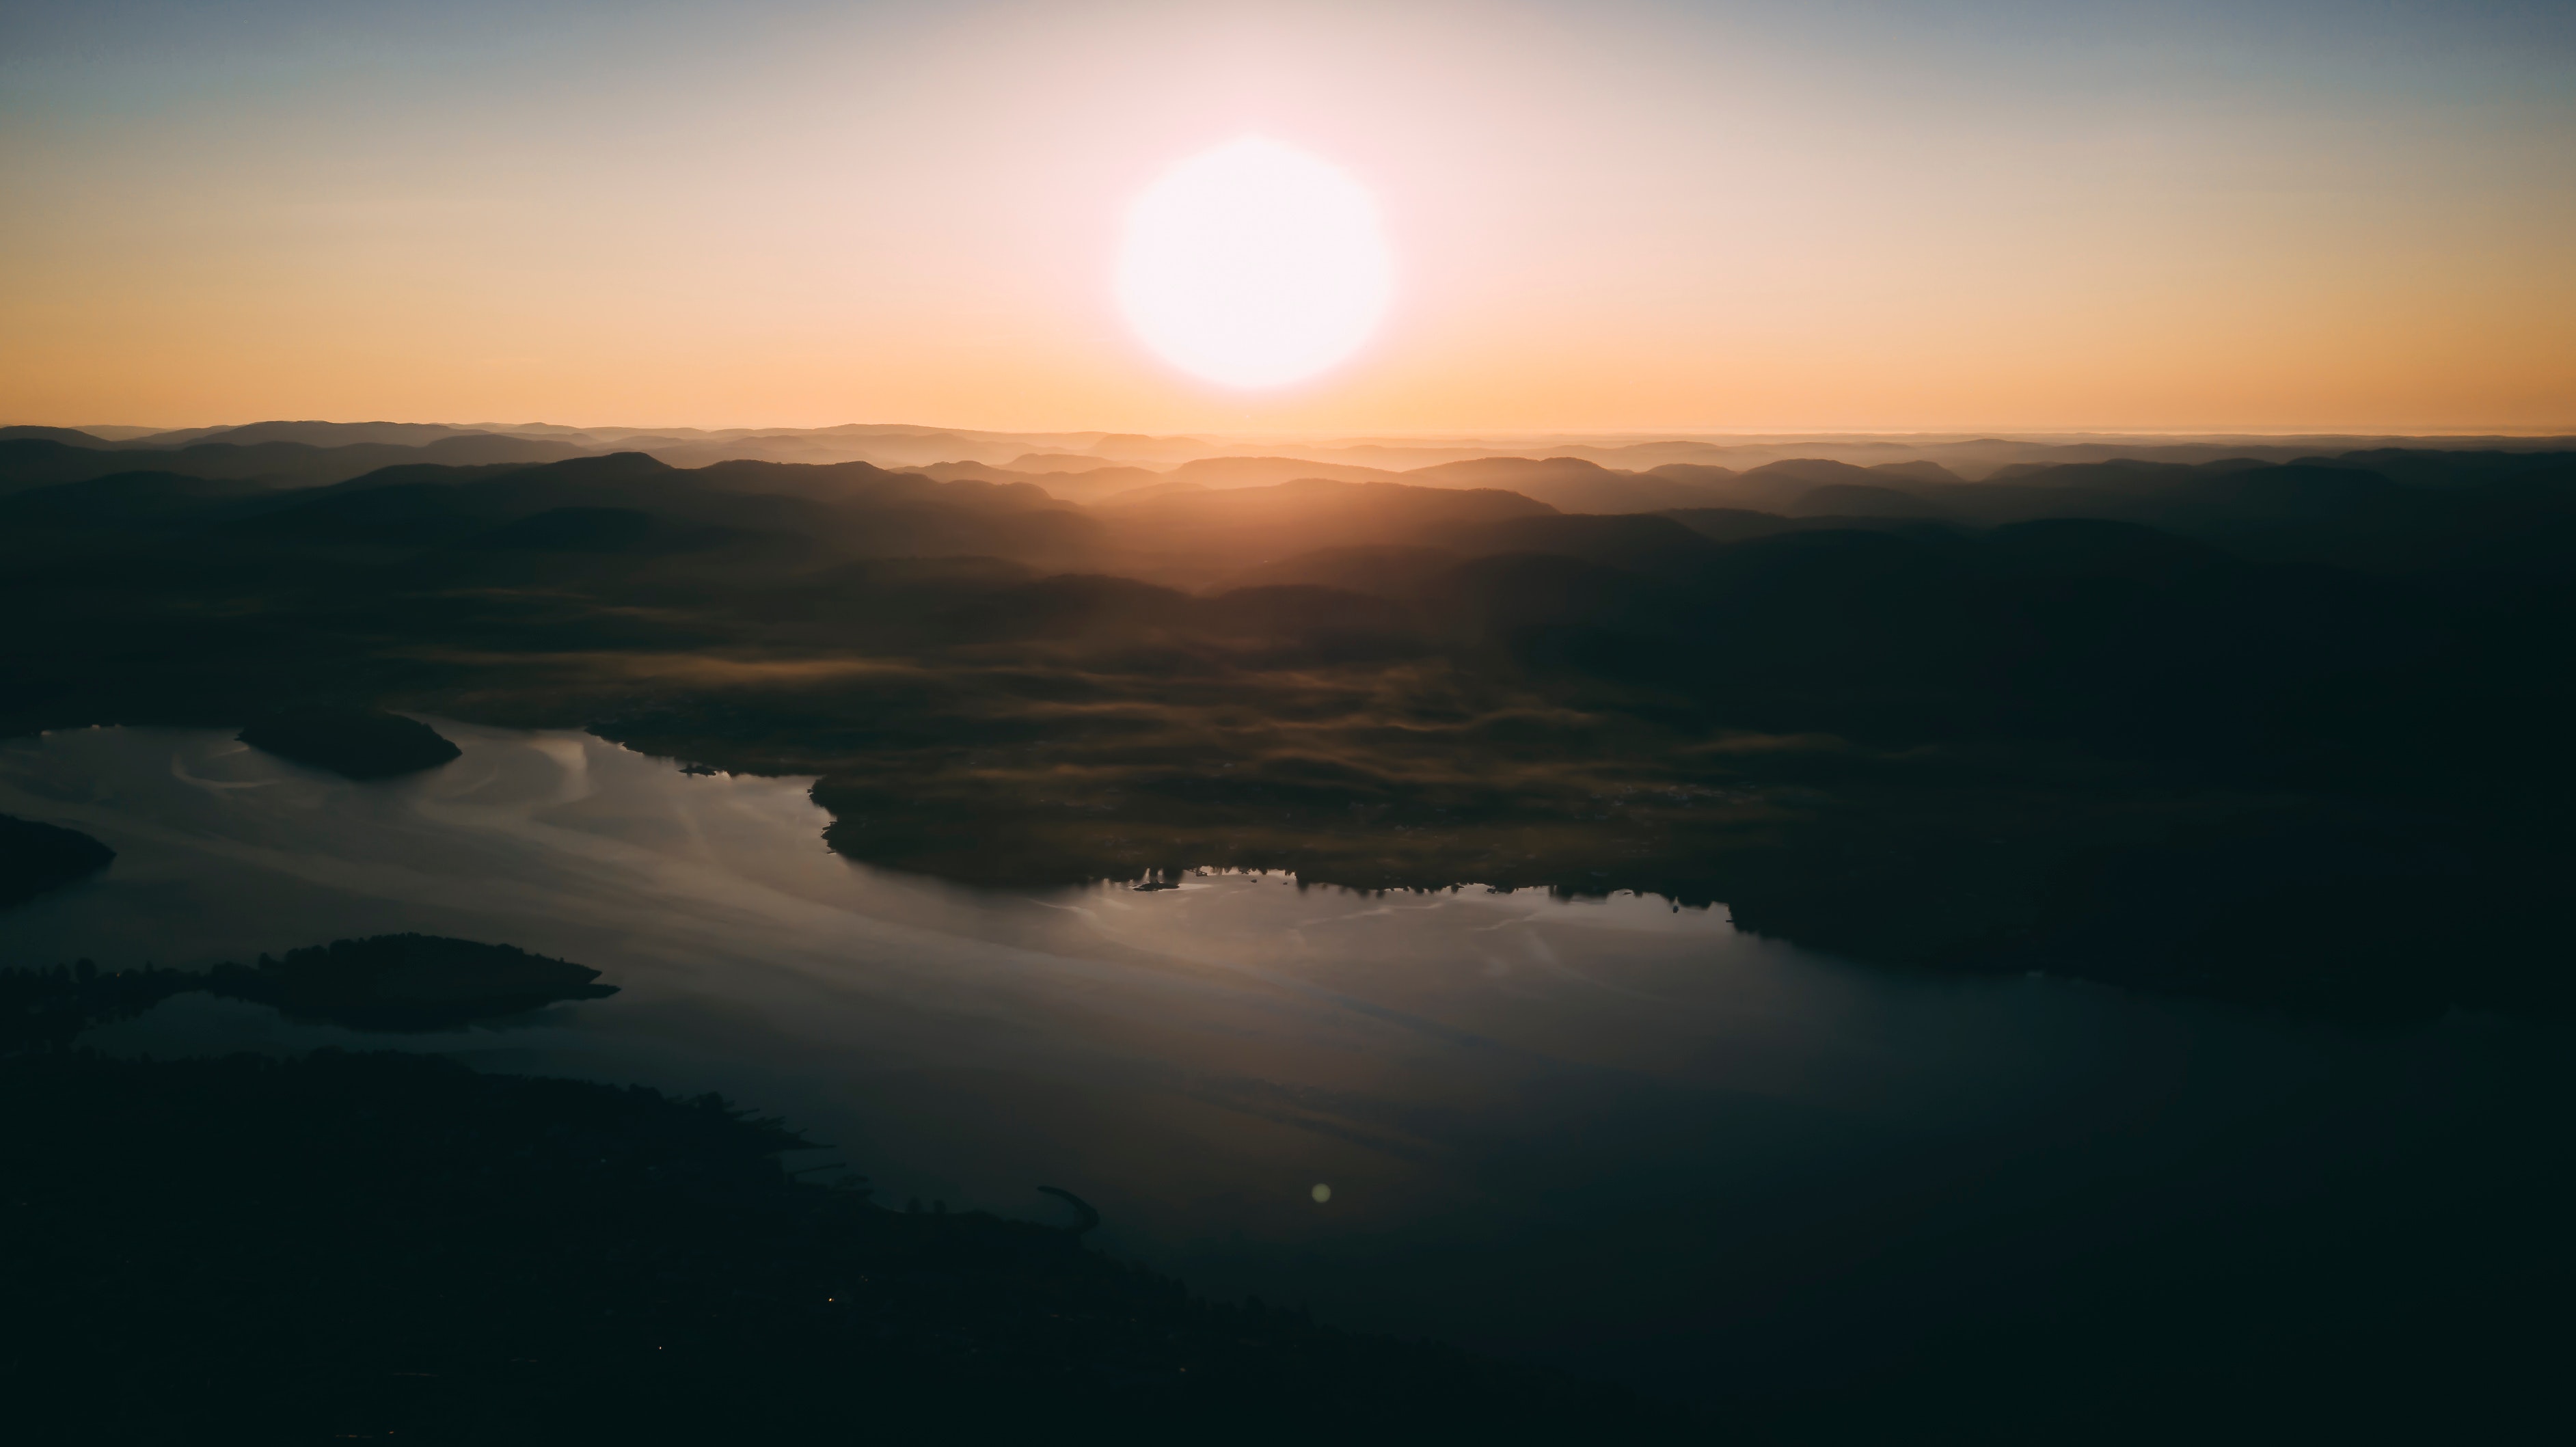
sky, nature, horizon, water resources, atmospheric phenomenon, cloud, reflection, water, morning, sunrise, sunset, calm, atmosphere, evening, sea, lake, dawn, sunlight, highland, dusk, reservoir, loch, sun, landscape, hill, mountain, ocean, river, sound, coast, fell, lake district, afterglow, meteorological phenomenon